Selsey

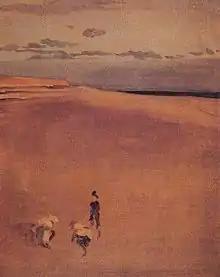
"The beach at Selsey Bill" by Whistler 1865.

In 1749 fourteen smugglers, members of the notorious Hawkhurst Gang, were accused of the murder of William Galley, a custom-house officer, and Daniel Chater, a shoemaker. A contemporary book written under the pseudonym "A. Gentleman" provides a narrative on the offence, capture, trial and execution of the smugglers involved. Seven were tried and condemned to death at Chichester assizes; one died in gaol before sentence could be carried out and the other six were hanged at the Broyle north of Chichester. Subsequently, the bodies of two of the smugglers, John Cobby and John Hammond, were hung in gibbets at Selsey Bill so that they could be seen at great distance from east and west.